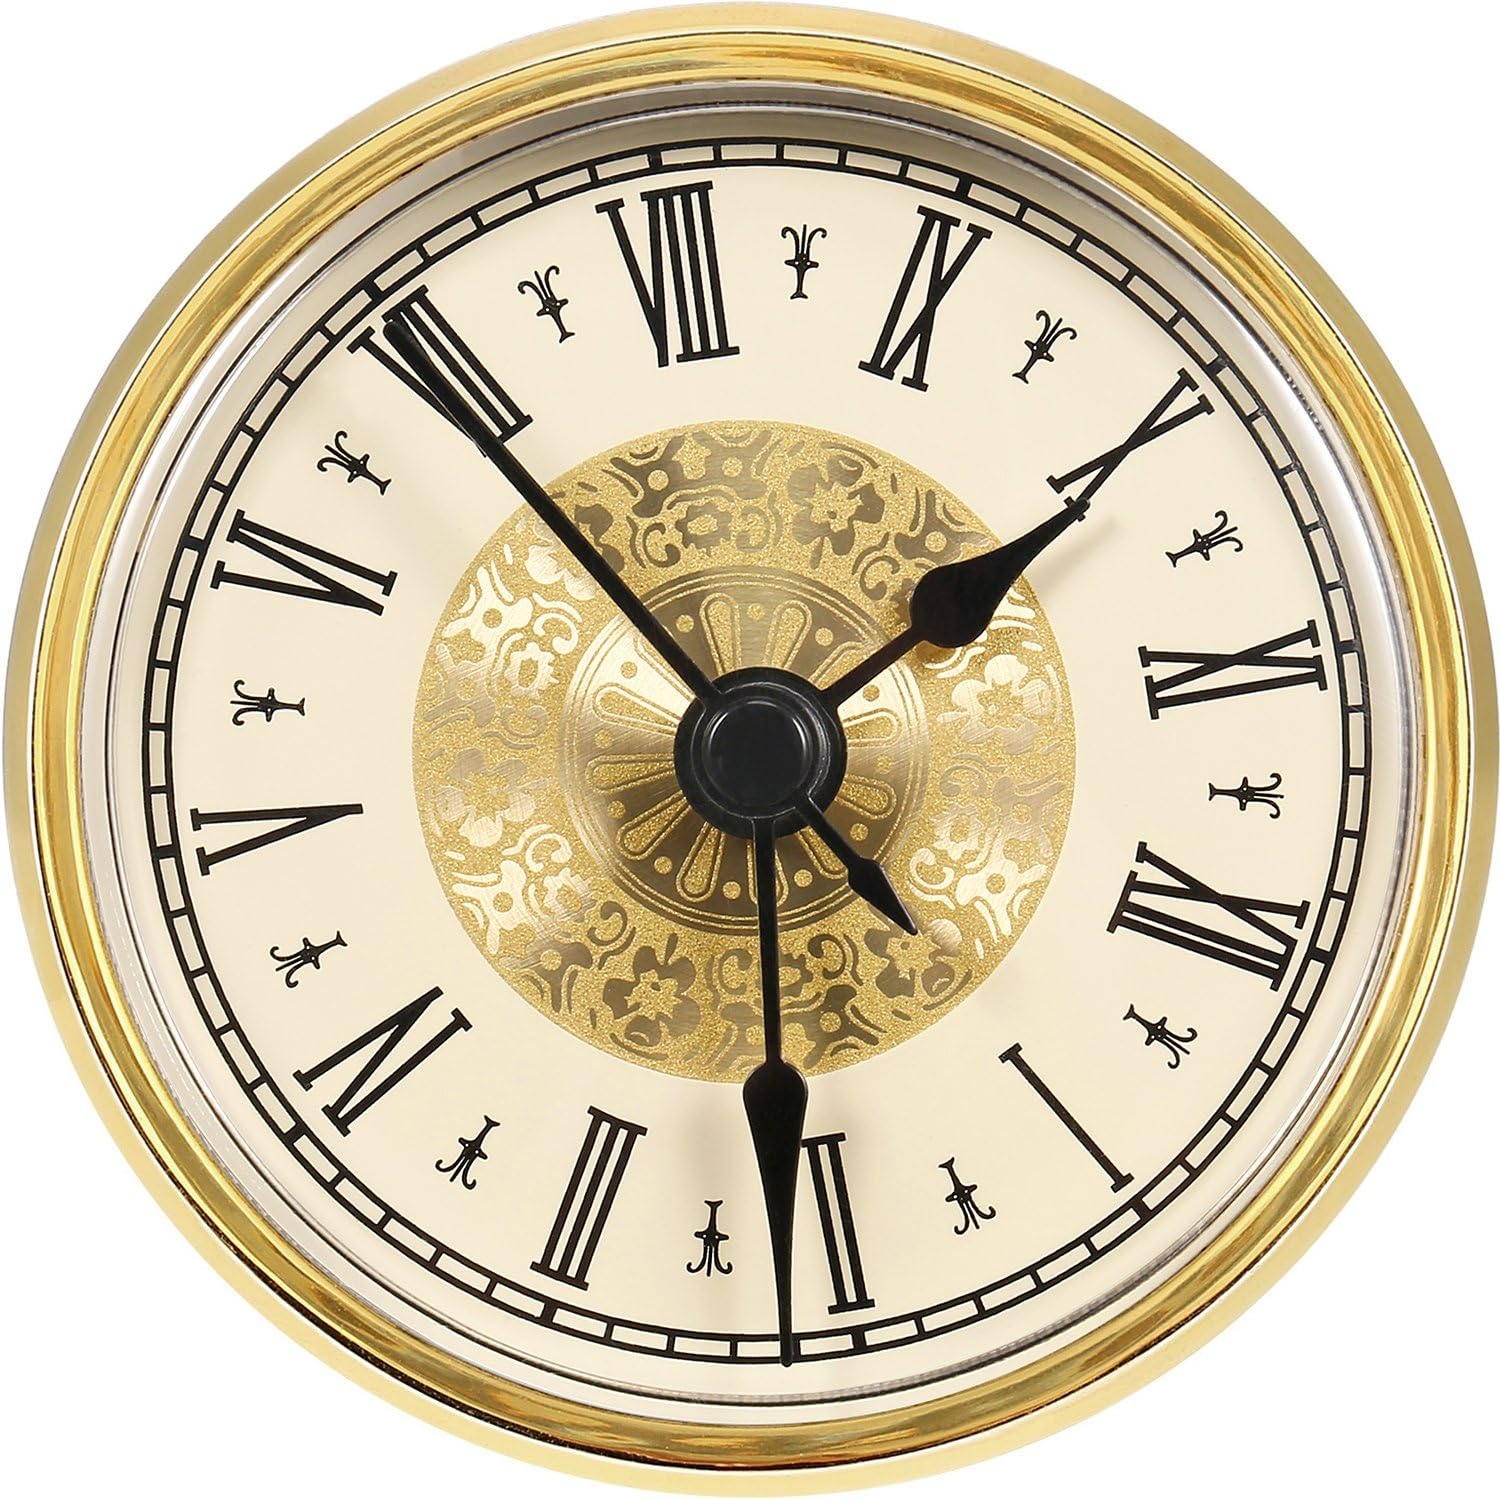
Hicarer 2.8 Inch/ 70 mm Mini Quartz Clock Insert Round Clocks Head Insert Roman Number Replacement Movement White Face (Gold Trim)
Brand: Technocraft
Category: Home & Garden > Decor > Clock Parts > Clock Inserts